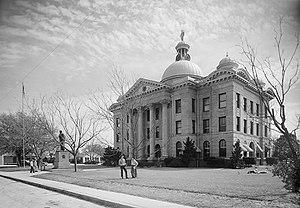
Le comté de Fort Bend, en anglais : Fort Bend County, est un comté situé à l'est de l'État du Texas aux États-Unis. Fondé le 29 décembre 1837, par la république du Texas, son siège de comté est la ville de Richmond. Selon le recensement des États-Unis de 2010, sa population est de 585 375 habitants. Le comté a une superficie de 886 km², dont 875 km² en surfaces terrestres. Il est nommé d'après une casemate située sur une courbure, en anglais : bend, du fleuve Brazos.